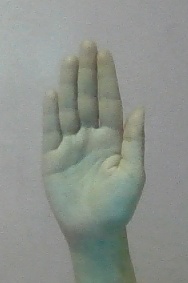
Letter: seen